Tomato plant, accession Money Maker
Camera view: vertical (180 deg); turntable rotation: 90 degrees
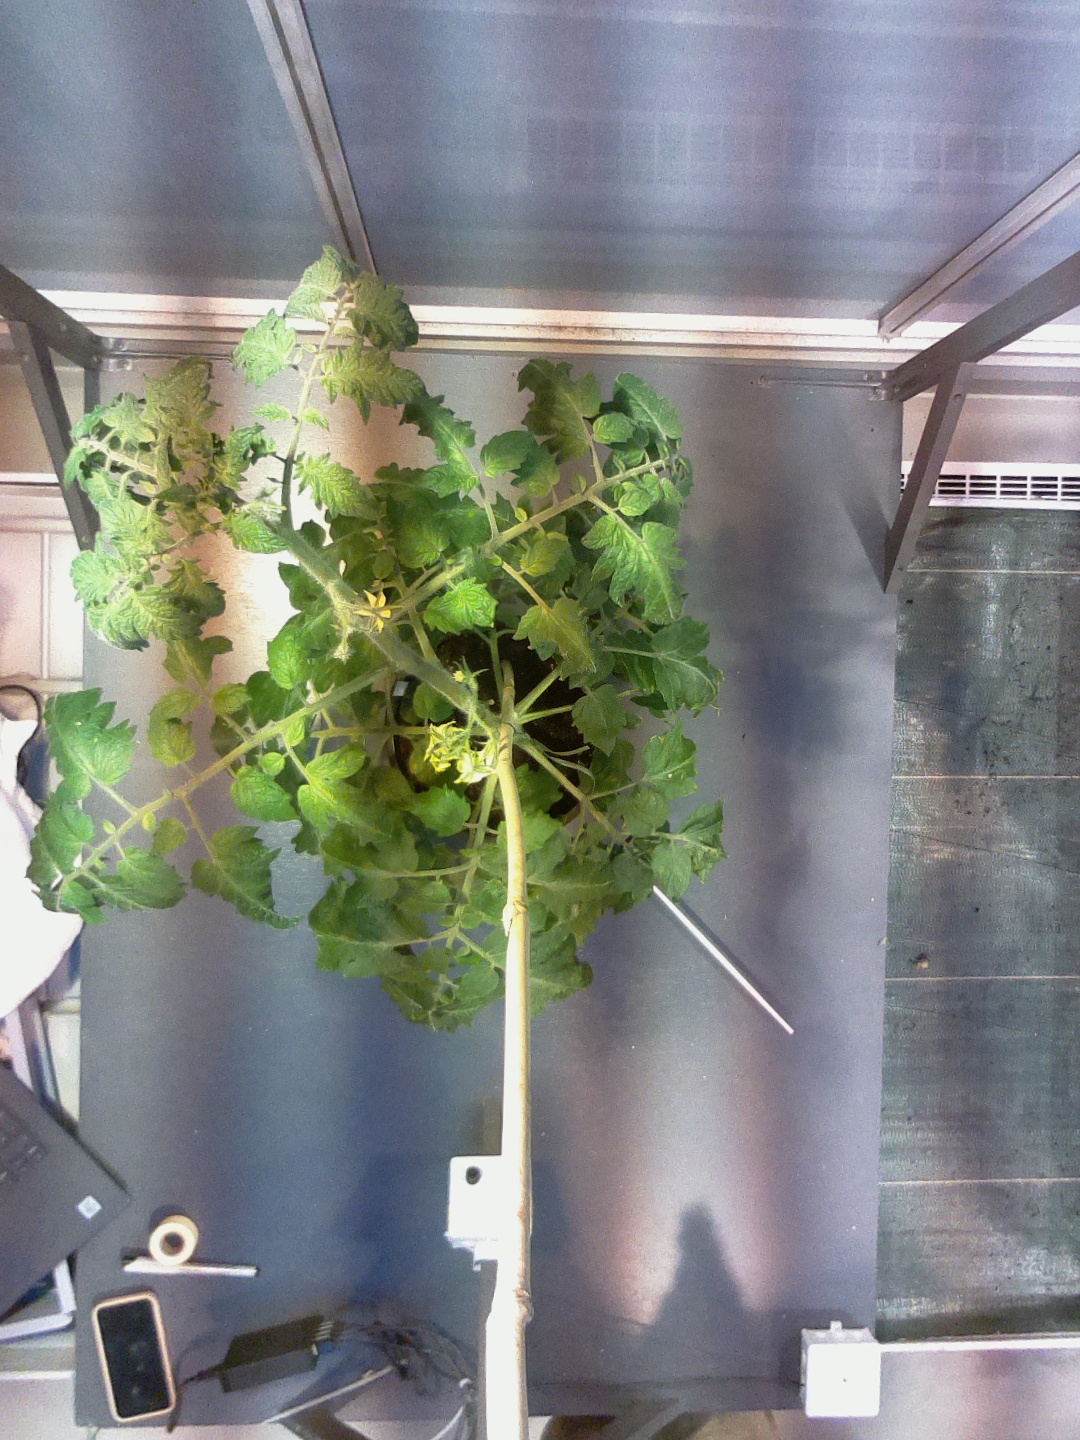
BBCH growth stage 66: Full flowering, 60%-70% of flowers open, more petals falling